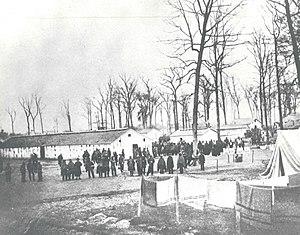
Camp Morton était un camp de prisonniers de guerre situé à Indianapolis, dans l'Indiana, aux États-Unis, durant la Guerre de Sécession. Il a été nommé en hommage au gouverneur Oliver Morton, qui fut gouverneur de l'Indiana durant la guerre. Il fut en activité de 1861 à 1865. À l'origine il devait être un centre d'entraînement, mais après la Bataille de Shiloh l'emplacement, qui était jusqu'alors utilisé par l'Indiana State Fair, devint l'un des plus importants centres de détention de prisonniers de guerre du pays. Il n'en reste aucune trace, mais les Confédérés qui y perdirent la vie sont enterrés à proximité, dans le Crown Hill Cemetery d'Indianapolis.